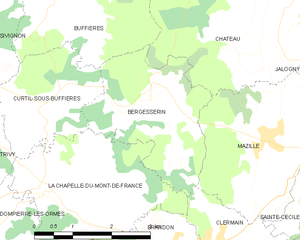
Carte des communes françaises